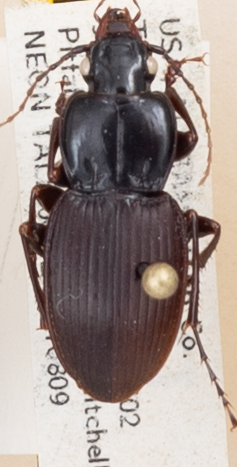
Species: Cyclotrachelus convivus
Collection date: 2017-08-09
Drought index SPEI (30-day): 0.662
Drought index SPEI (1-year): -0.044
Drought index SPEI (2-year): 0.32